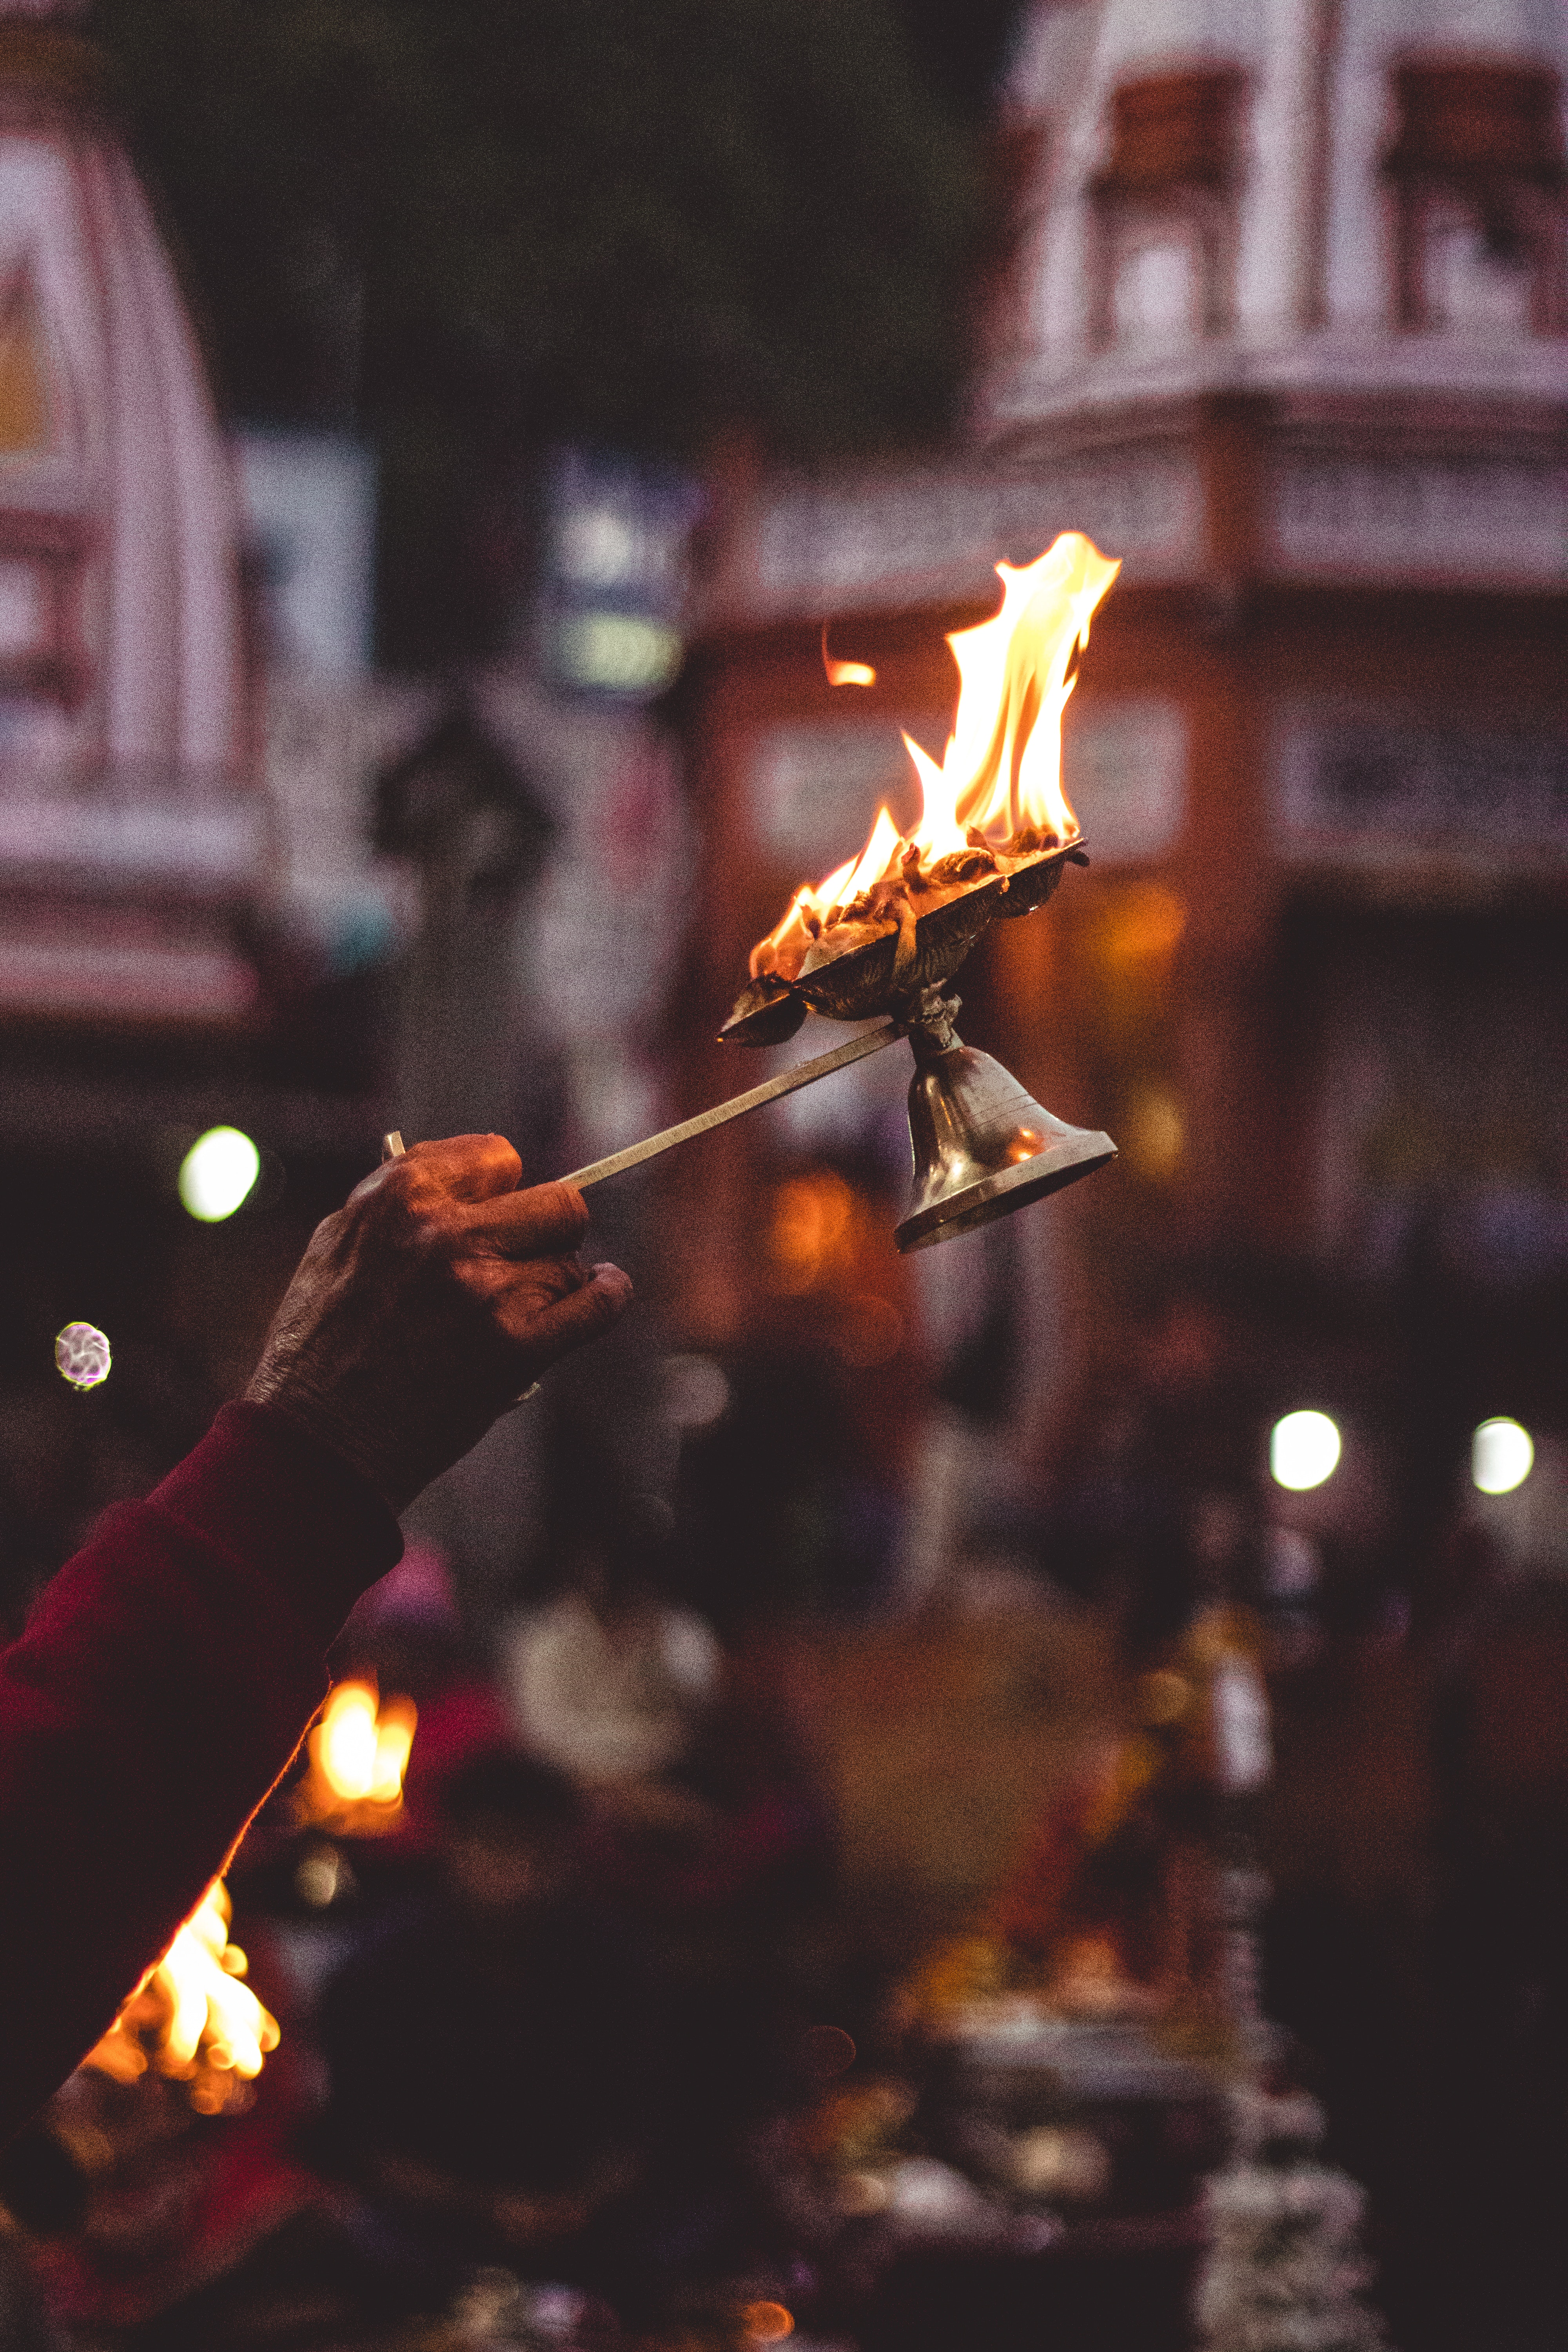
flame, heat, night, fire